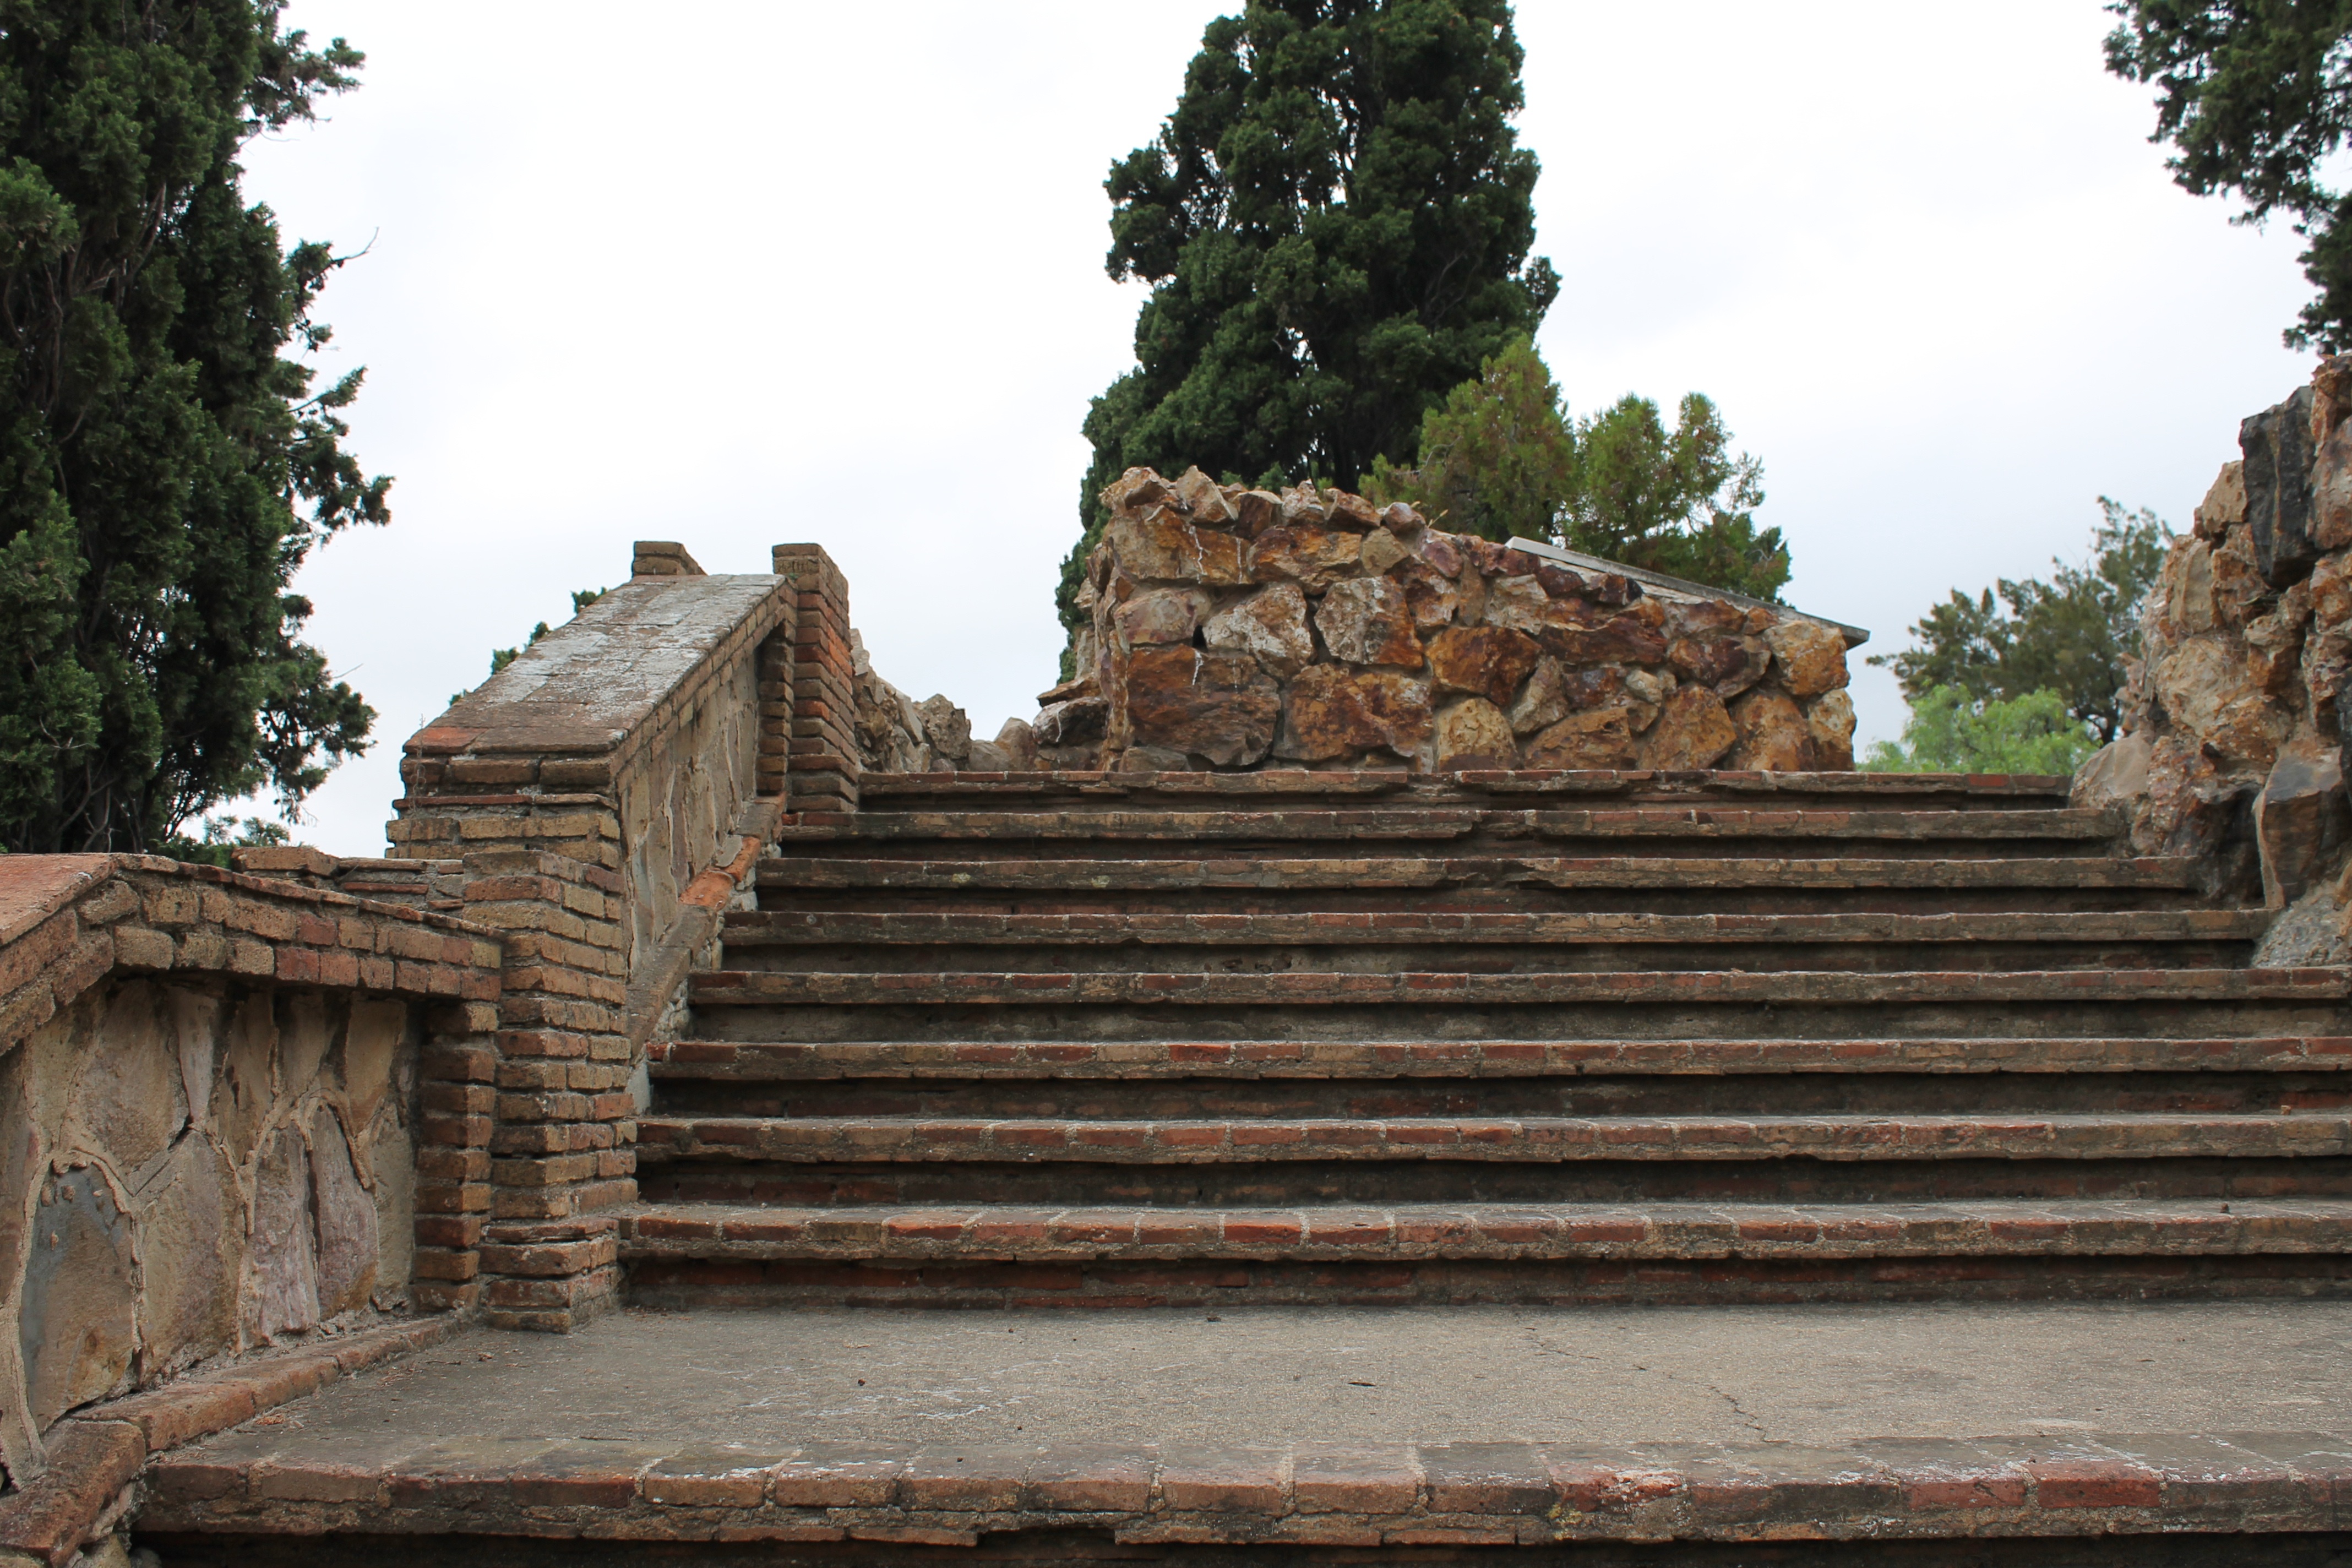
wood, building, wall, cemetery, gothic, place of worship, temple, ruins, monastery, history, estate, archaeological site, ancient history, staris, maya civilization